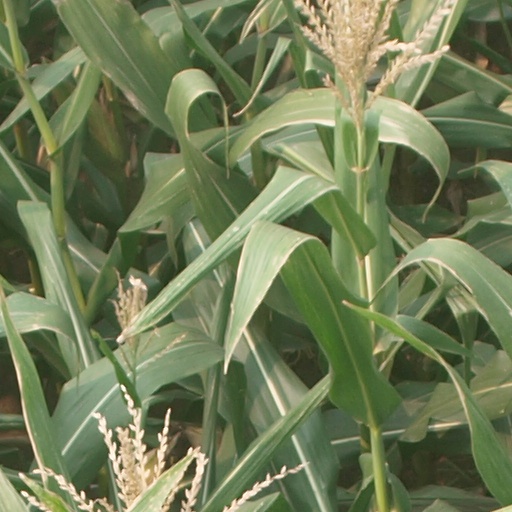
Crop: maize; corn